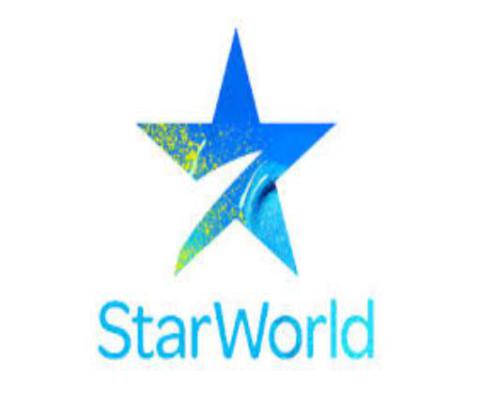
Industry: Leisure